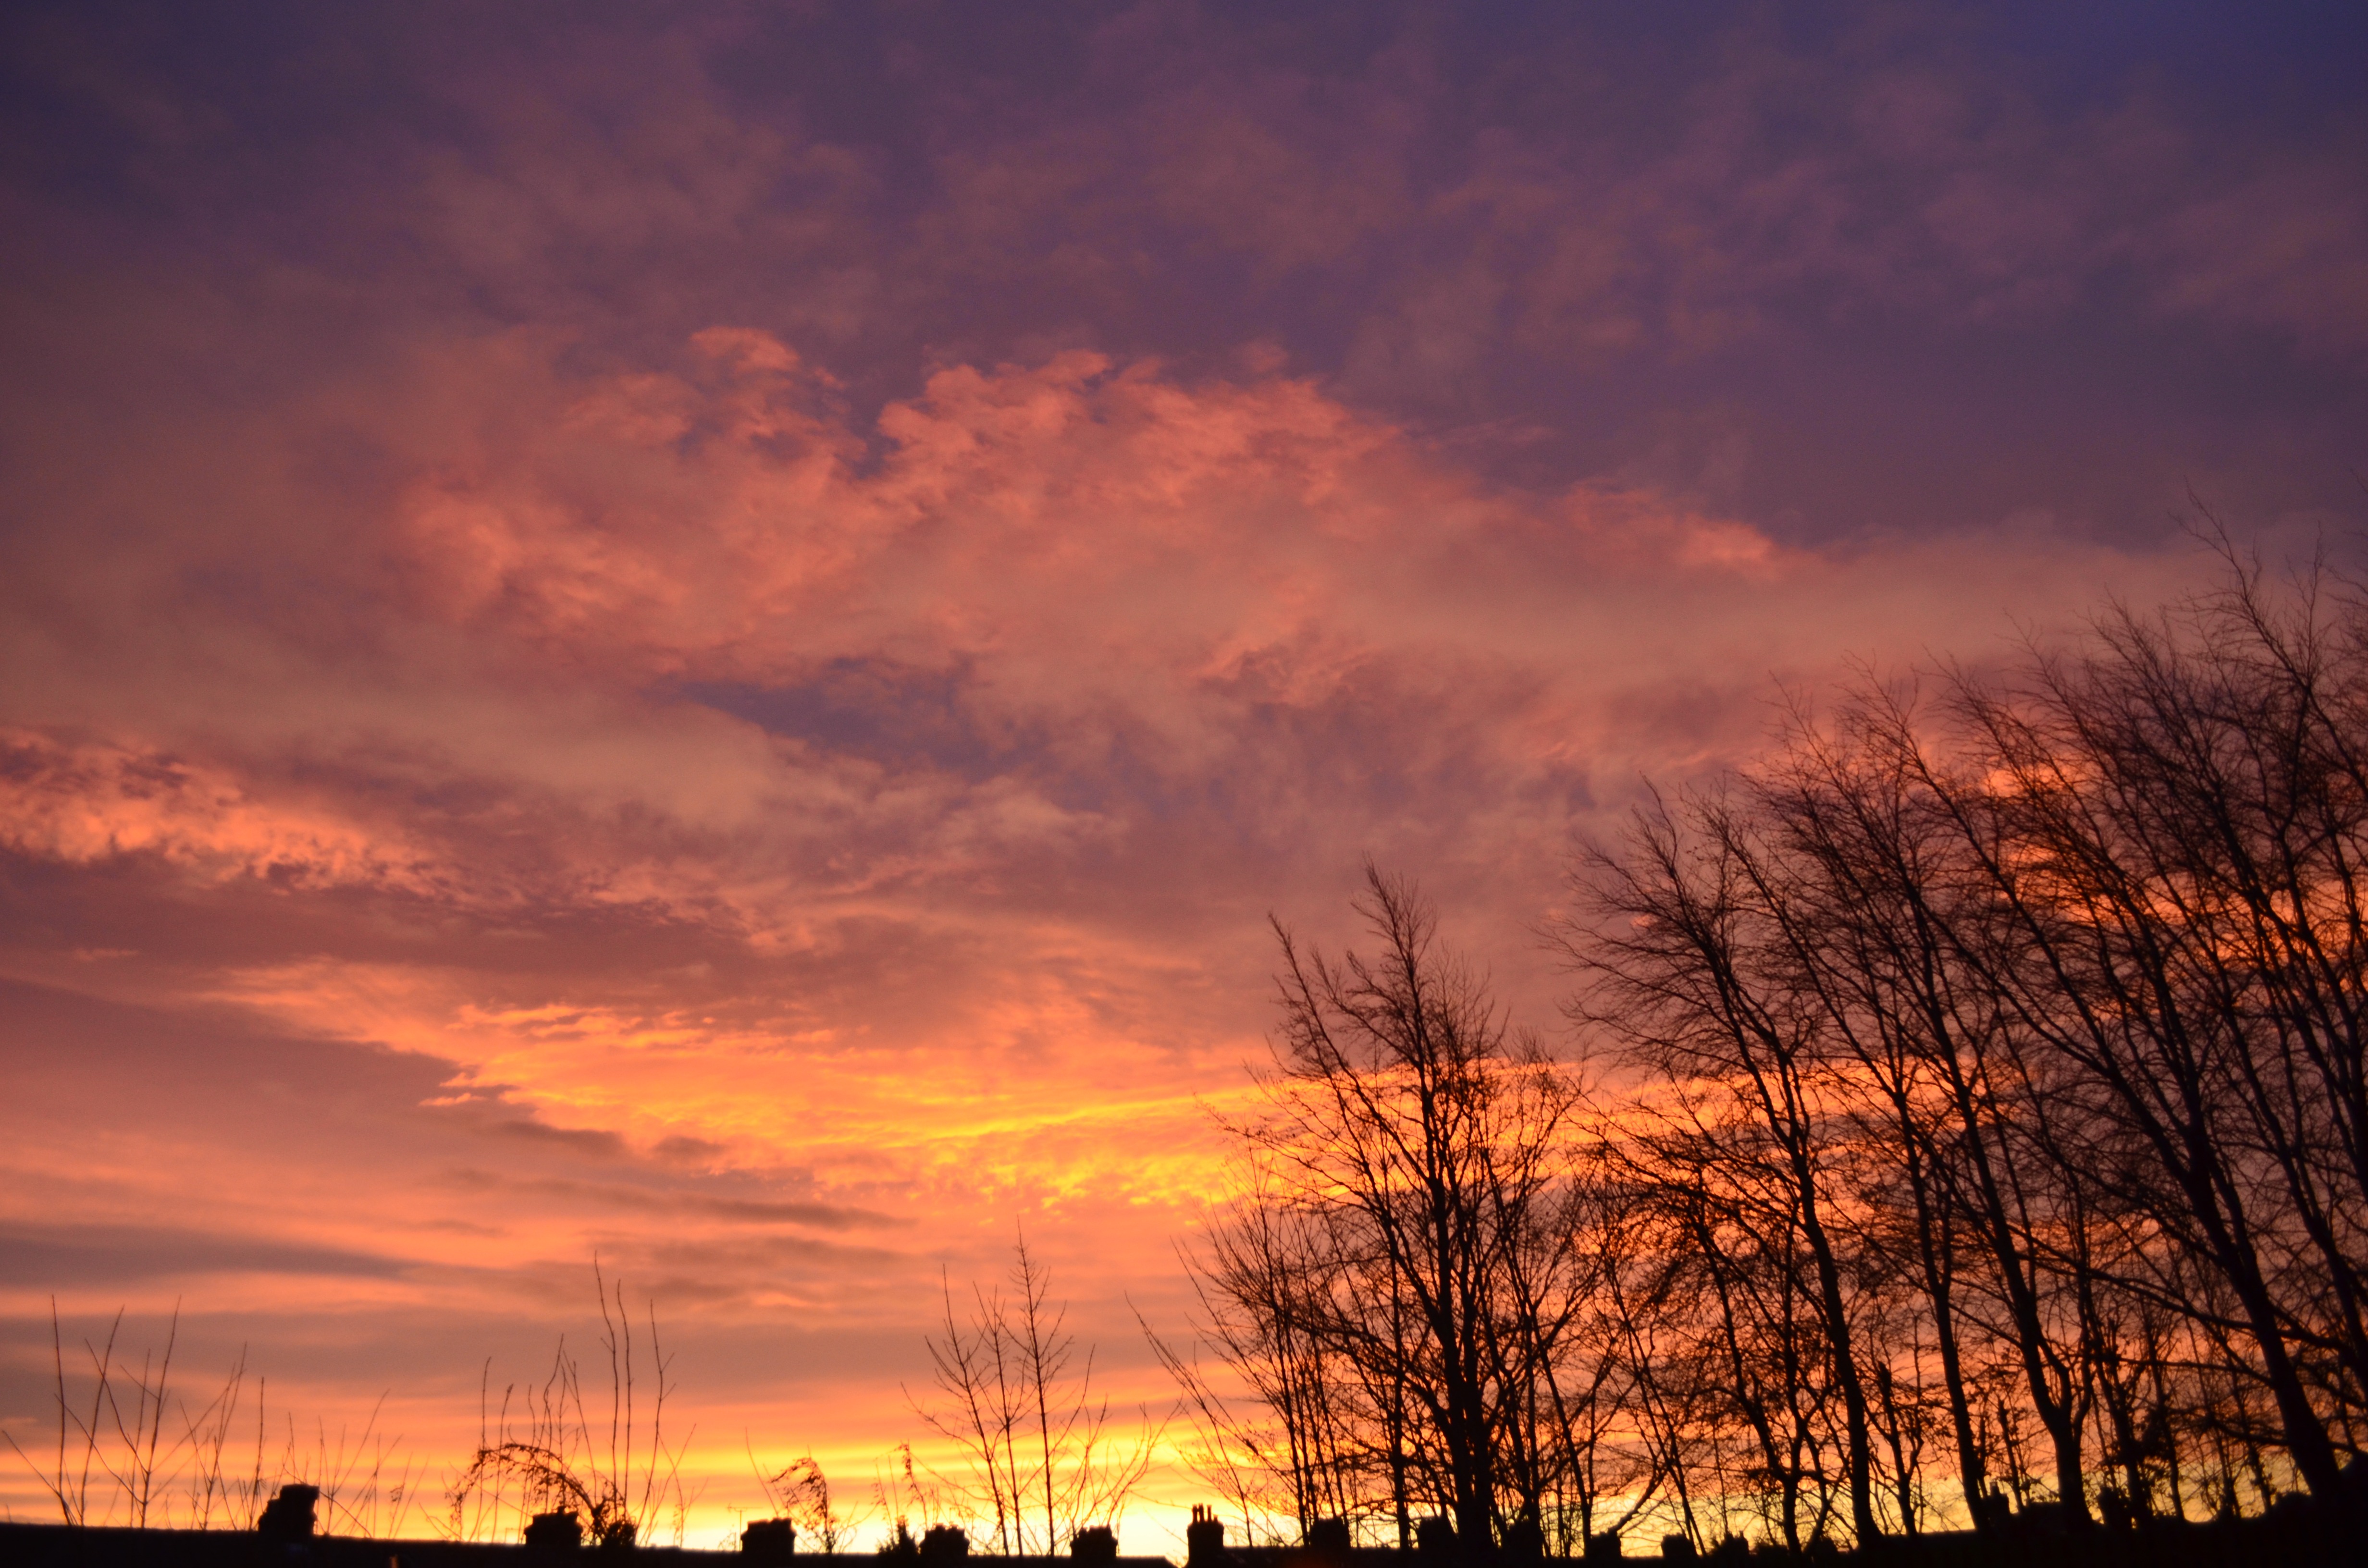
landscape, tree, nature, horizon, cloud, sky, sun, sunrise, sunset, sunlight, morning, dawn, atmosphere, dusk, evening, red, trees, clouds, background, afterglow, red sky at morning